Hotel Brigham

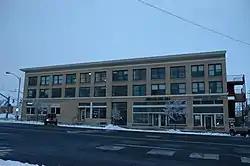
The hotel in 2010

Hotel Brigham is a historic three-story hotel building in Brigham City, Utah. It was built in 1914 by George Burnham for James Knudson, a Mormon businessman, and his wife Amelia. It was designed in the Chicago school style by architects Francis Charles Woods and Julius A. Smith, and expanded ten years later, in 1924. The Knudsons died in the early 1940s, and the hotel was acquired by the Hillam Abstracting and Insurance Agency in 1989. It has been listed on the National Register of Historic Places since October 17, 1991.